The Wilds (Johannesburg)

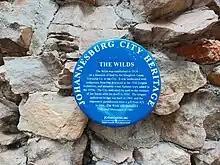
The Wilds - Johannesburg City Heritage site

The land was donated to the City of Johannesburg by the Johannesburg Consolidated Investment Company in 1924 with the condition that it remains in its natural state and open to the public. The land was too steep to be used for residential property development. After the end of the Empire Exhibition in January 1937, the plants from a rockery created to celebrated the city's silver jubilee and coronation of King George VI, had to be propagated somewhere and a decision was made to landscape the land as park with these plants. It opened to the public in 1938 with lawns, ponds and waterfalls with paths through park laid out in stone. The park is found on both sides of Houghton Drive and was connected by a footbridge in 1965.